Arrondissements of the Moselle department

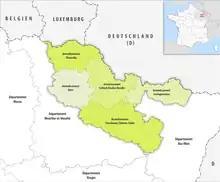
Map of arrondissements of the Moselle department.

The five arrondissements of the Moselle department are: